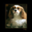
Label: dog